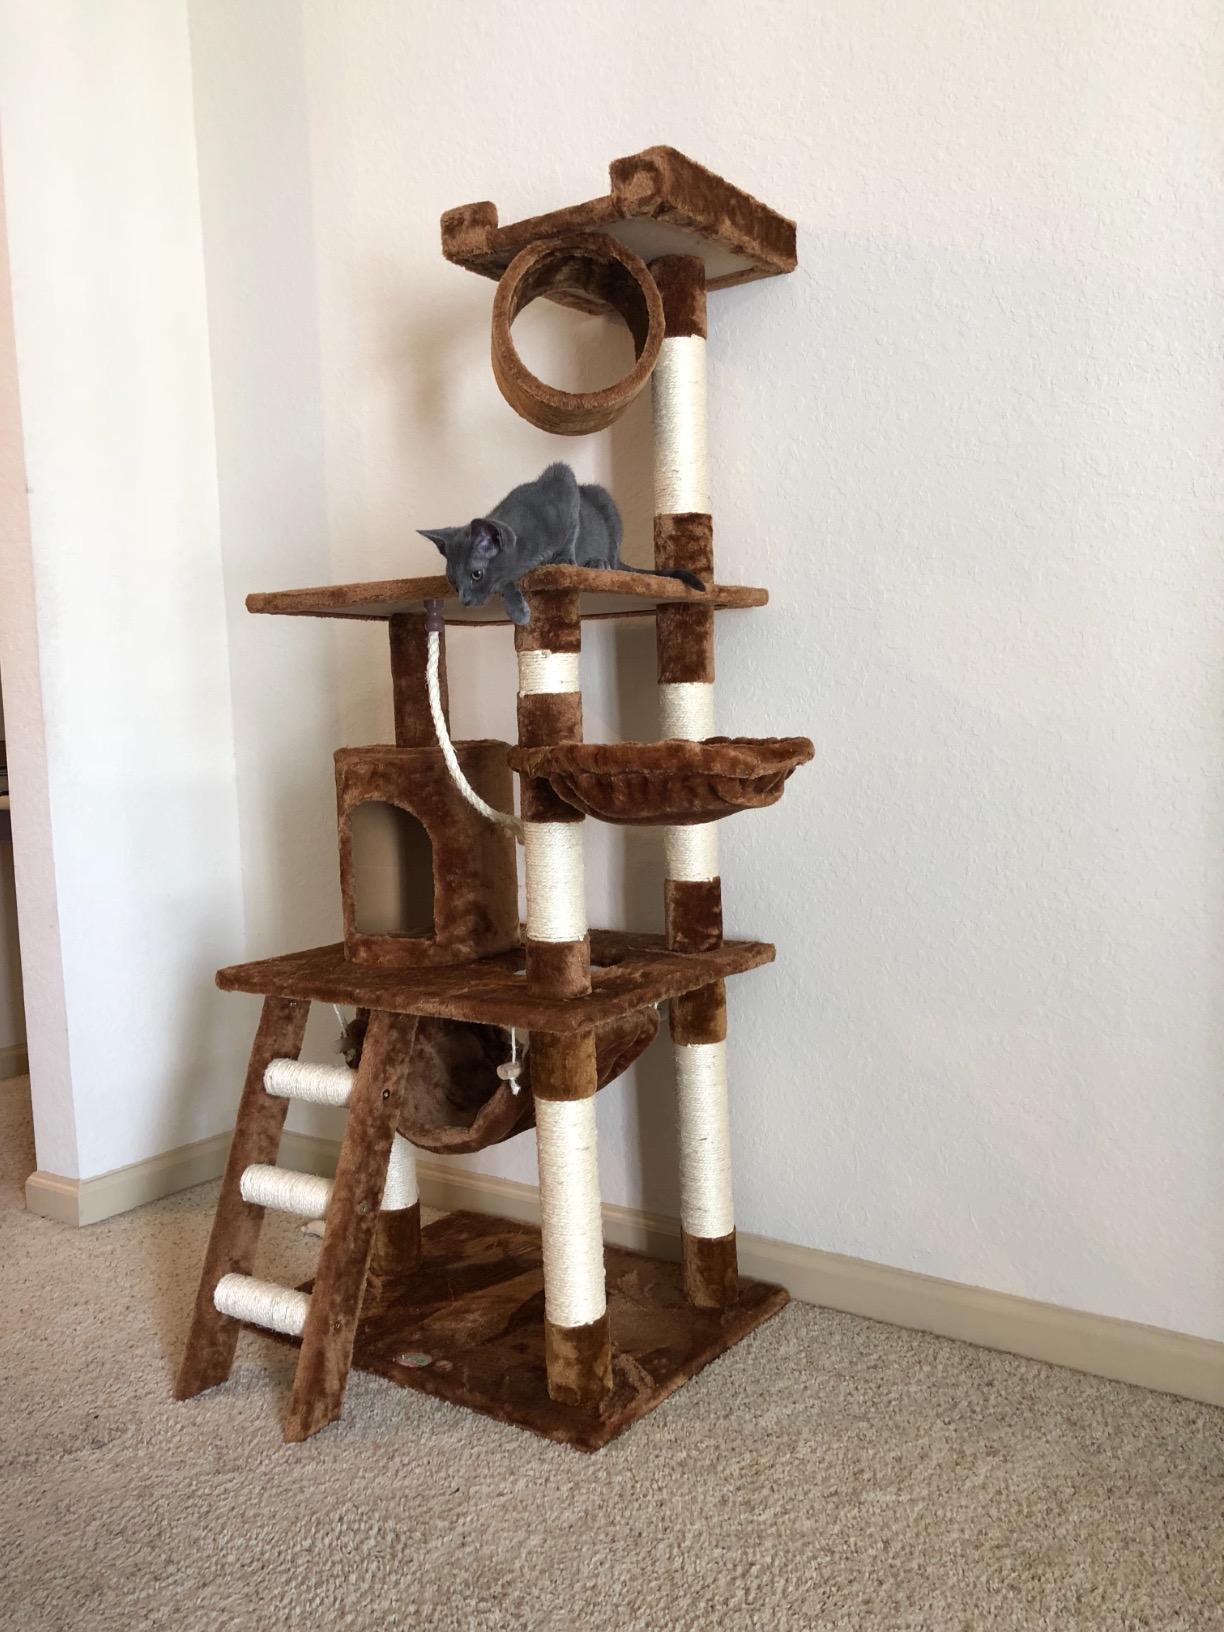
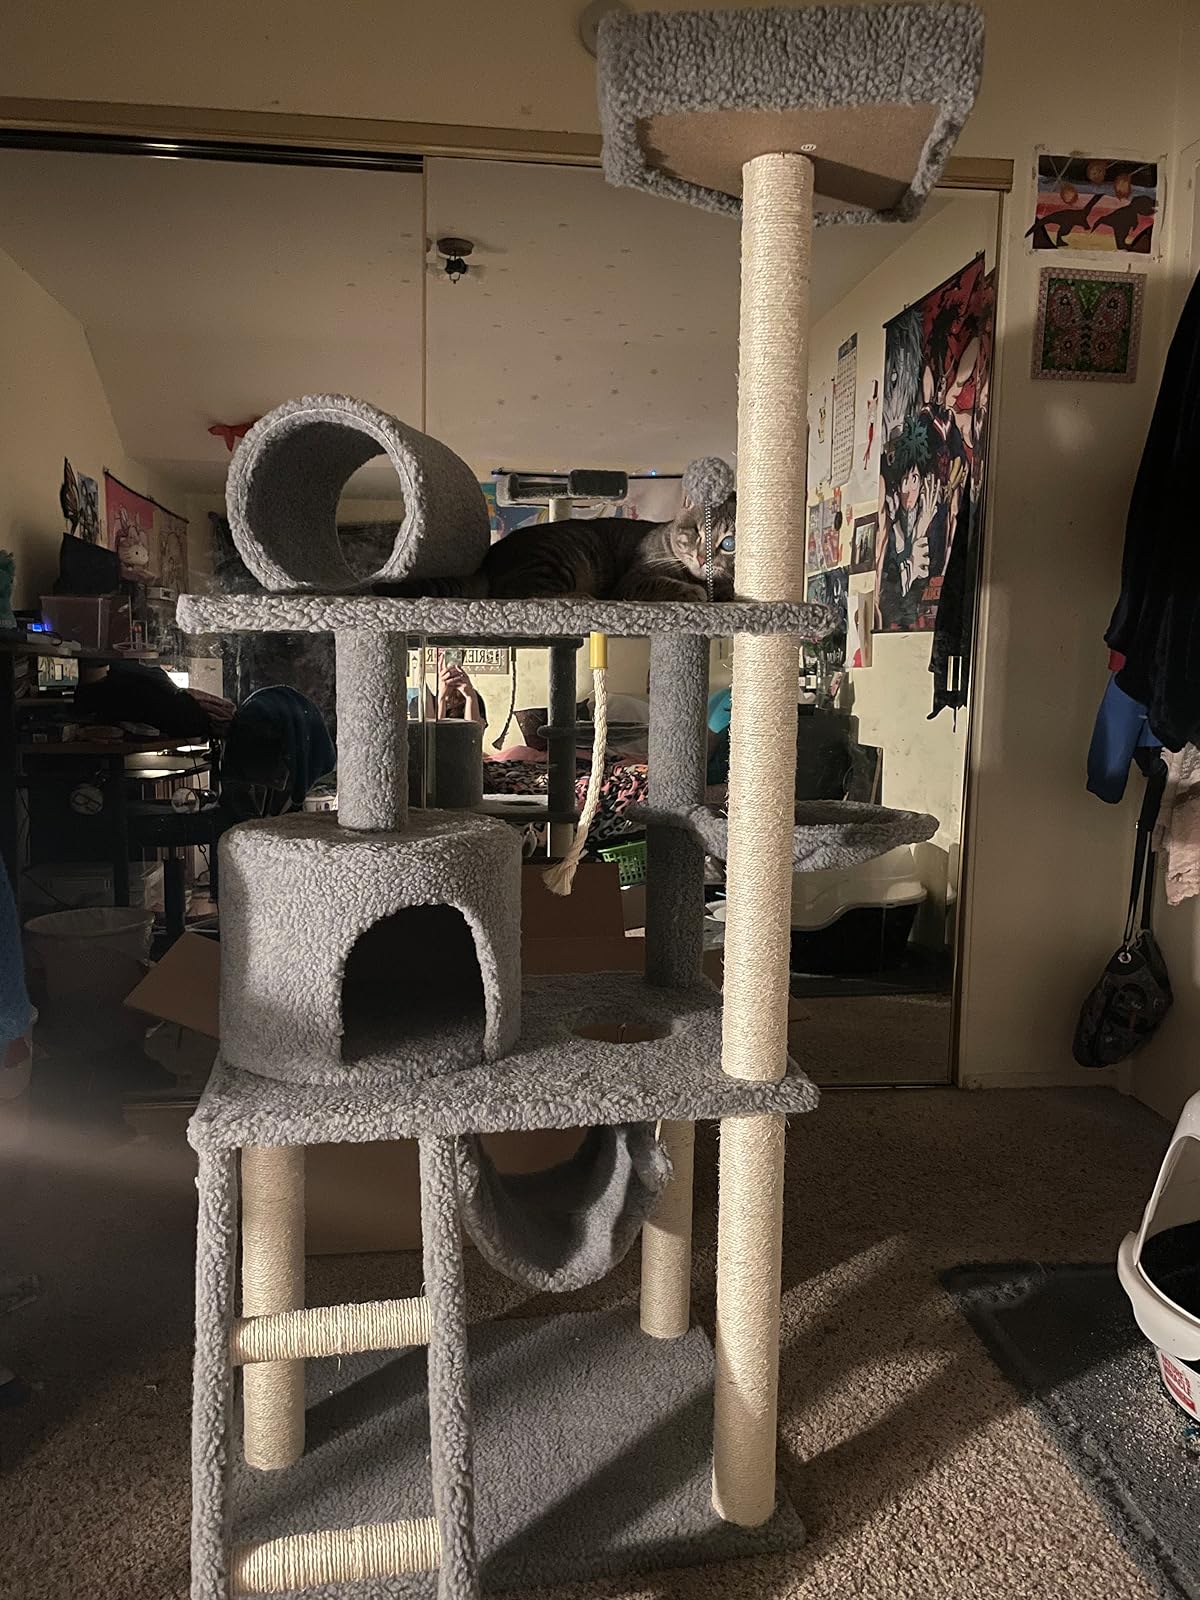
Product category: items_cat tree
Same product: no